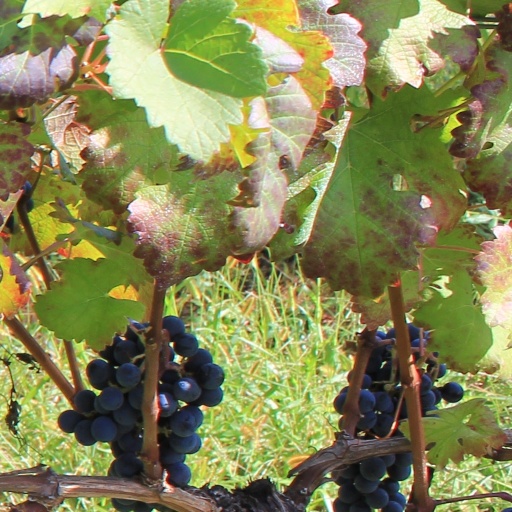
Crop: grape